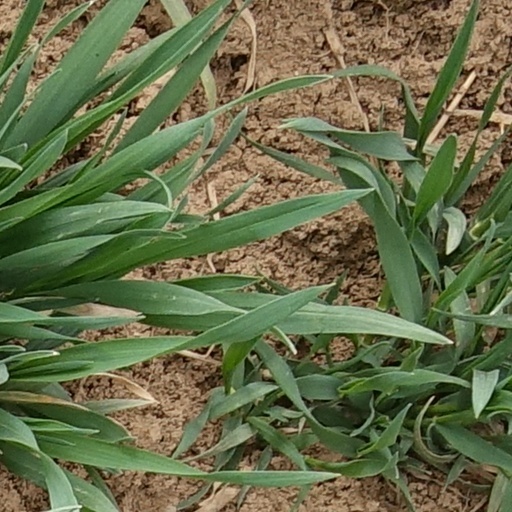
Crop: wheat